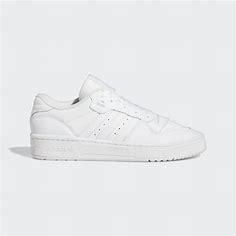
Brand: adidas
Model: Rivalry Skate